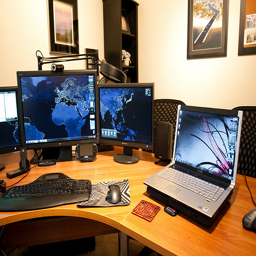
A counter covered with a laptop and multiple computer monitors.
An office with a laptop computer and two monitors on the desk.
A desk covered in both desktop computers and a laptop.
Several computers and monitors sitting on a desk.
A computer desk in a conference room with two monitors and a laptop.